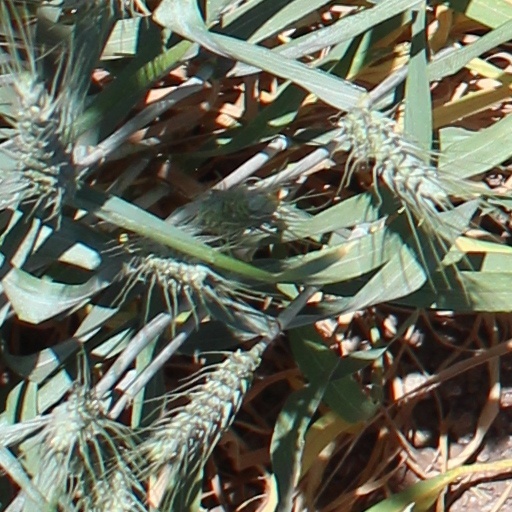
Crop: wheat